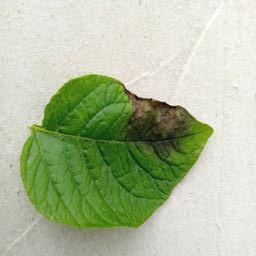
Etiqueta: Late Blight